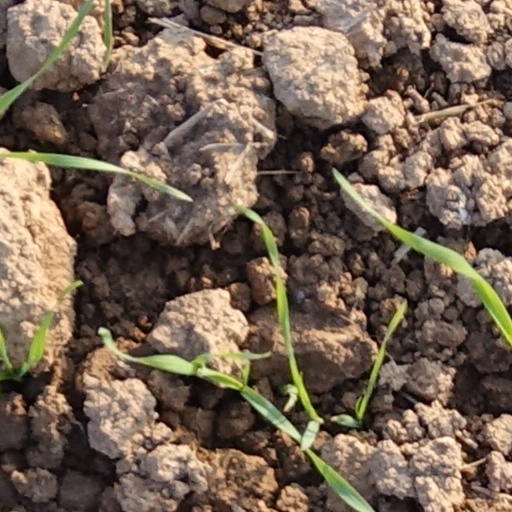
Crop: wheat